Tordesillas

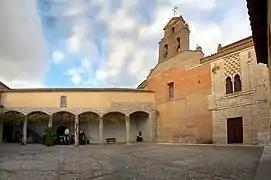
Real Monasterio de Santa Clara de Tordesillas

The Santa Clara buildings were originally built by King Alfonso XI as his palace in 1344. His son Peter the Cruel had it embellished by Mudéjar artists, beautiful works at Santa Clara, though on a much smaller scale than they did in the Alcázar of Seville. The facade, a lovely small patio, a chapel and the baths remain of Peter the Cruel's palace. Blanche de Bourbon was held here after her abandonment by Peter for María de Padilla in 1353. The former portal, blocked off now, has a particularly fine Mudéjar doorway. In 1363 he ceded Santa Clara to two of his daughters by María de Padilla. They turned it into a convent, but it retained its role as a royal palace.